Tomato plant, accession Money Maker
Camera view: vertical (180 deg); turntable rotation: 60 degrees
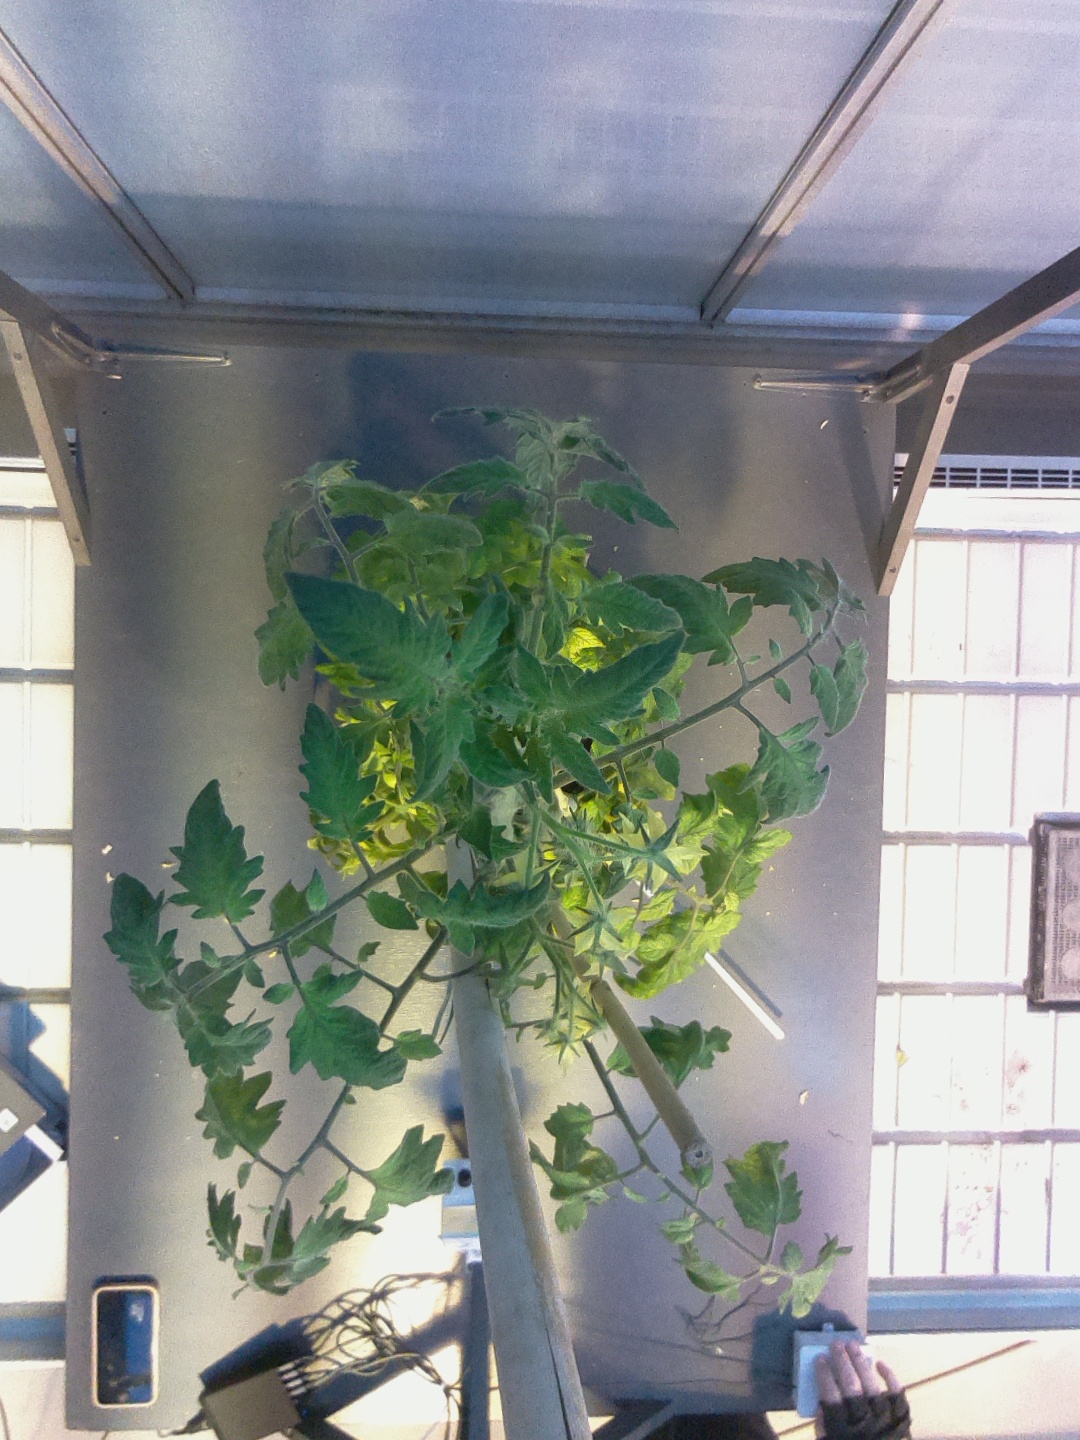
BBCH growth stage 72: 20%-30% of final fruit size